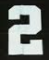
Number: 2